Gill (publisher)

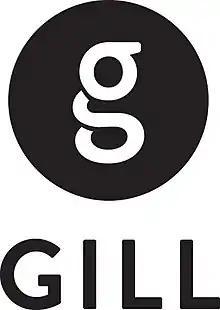

Gill is an independent publisher and distributor based in Dublin, Ireland.